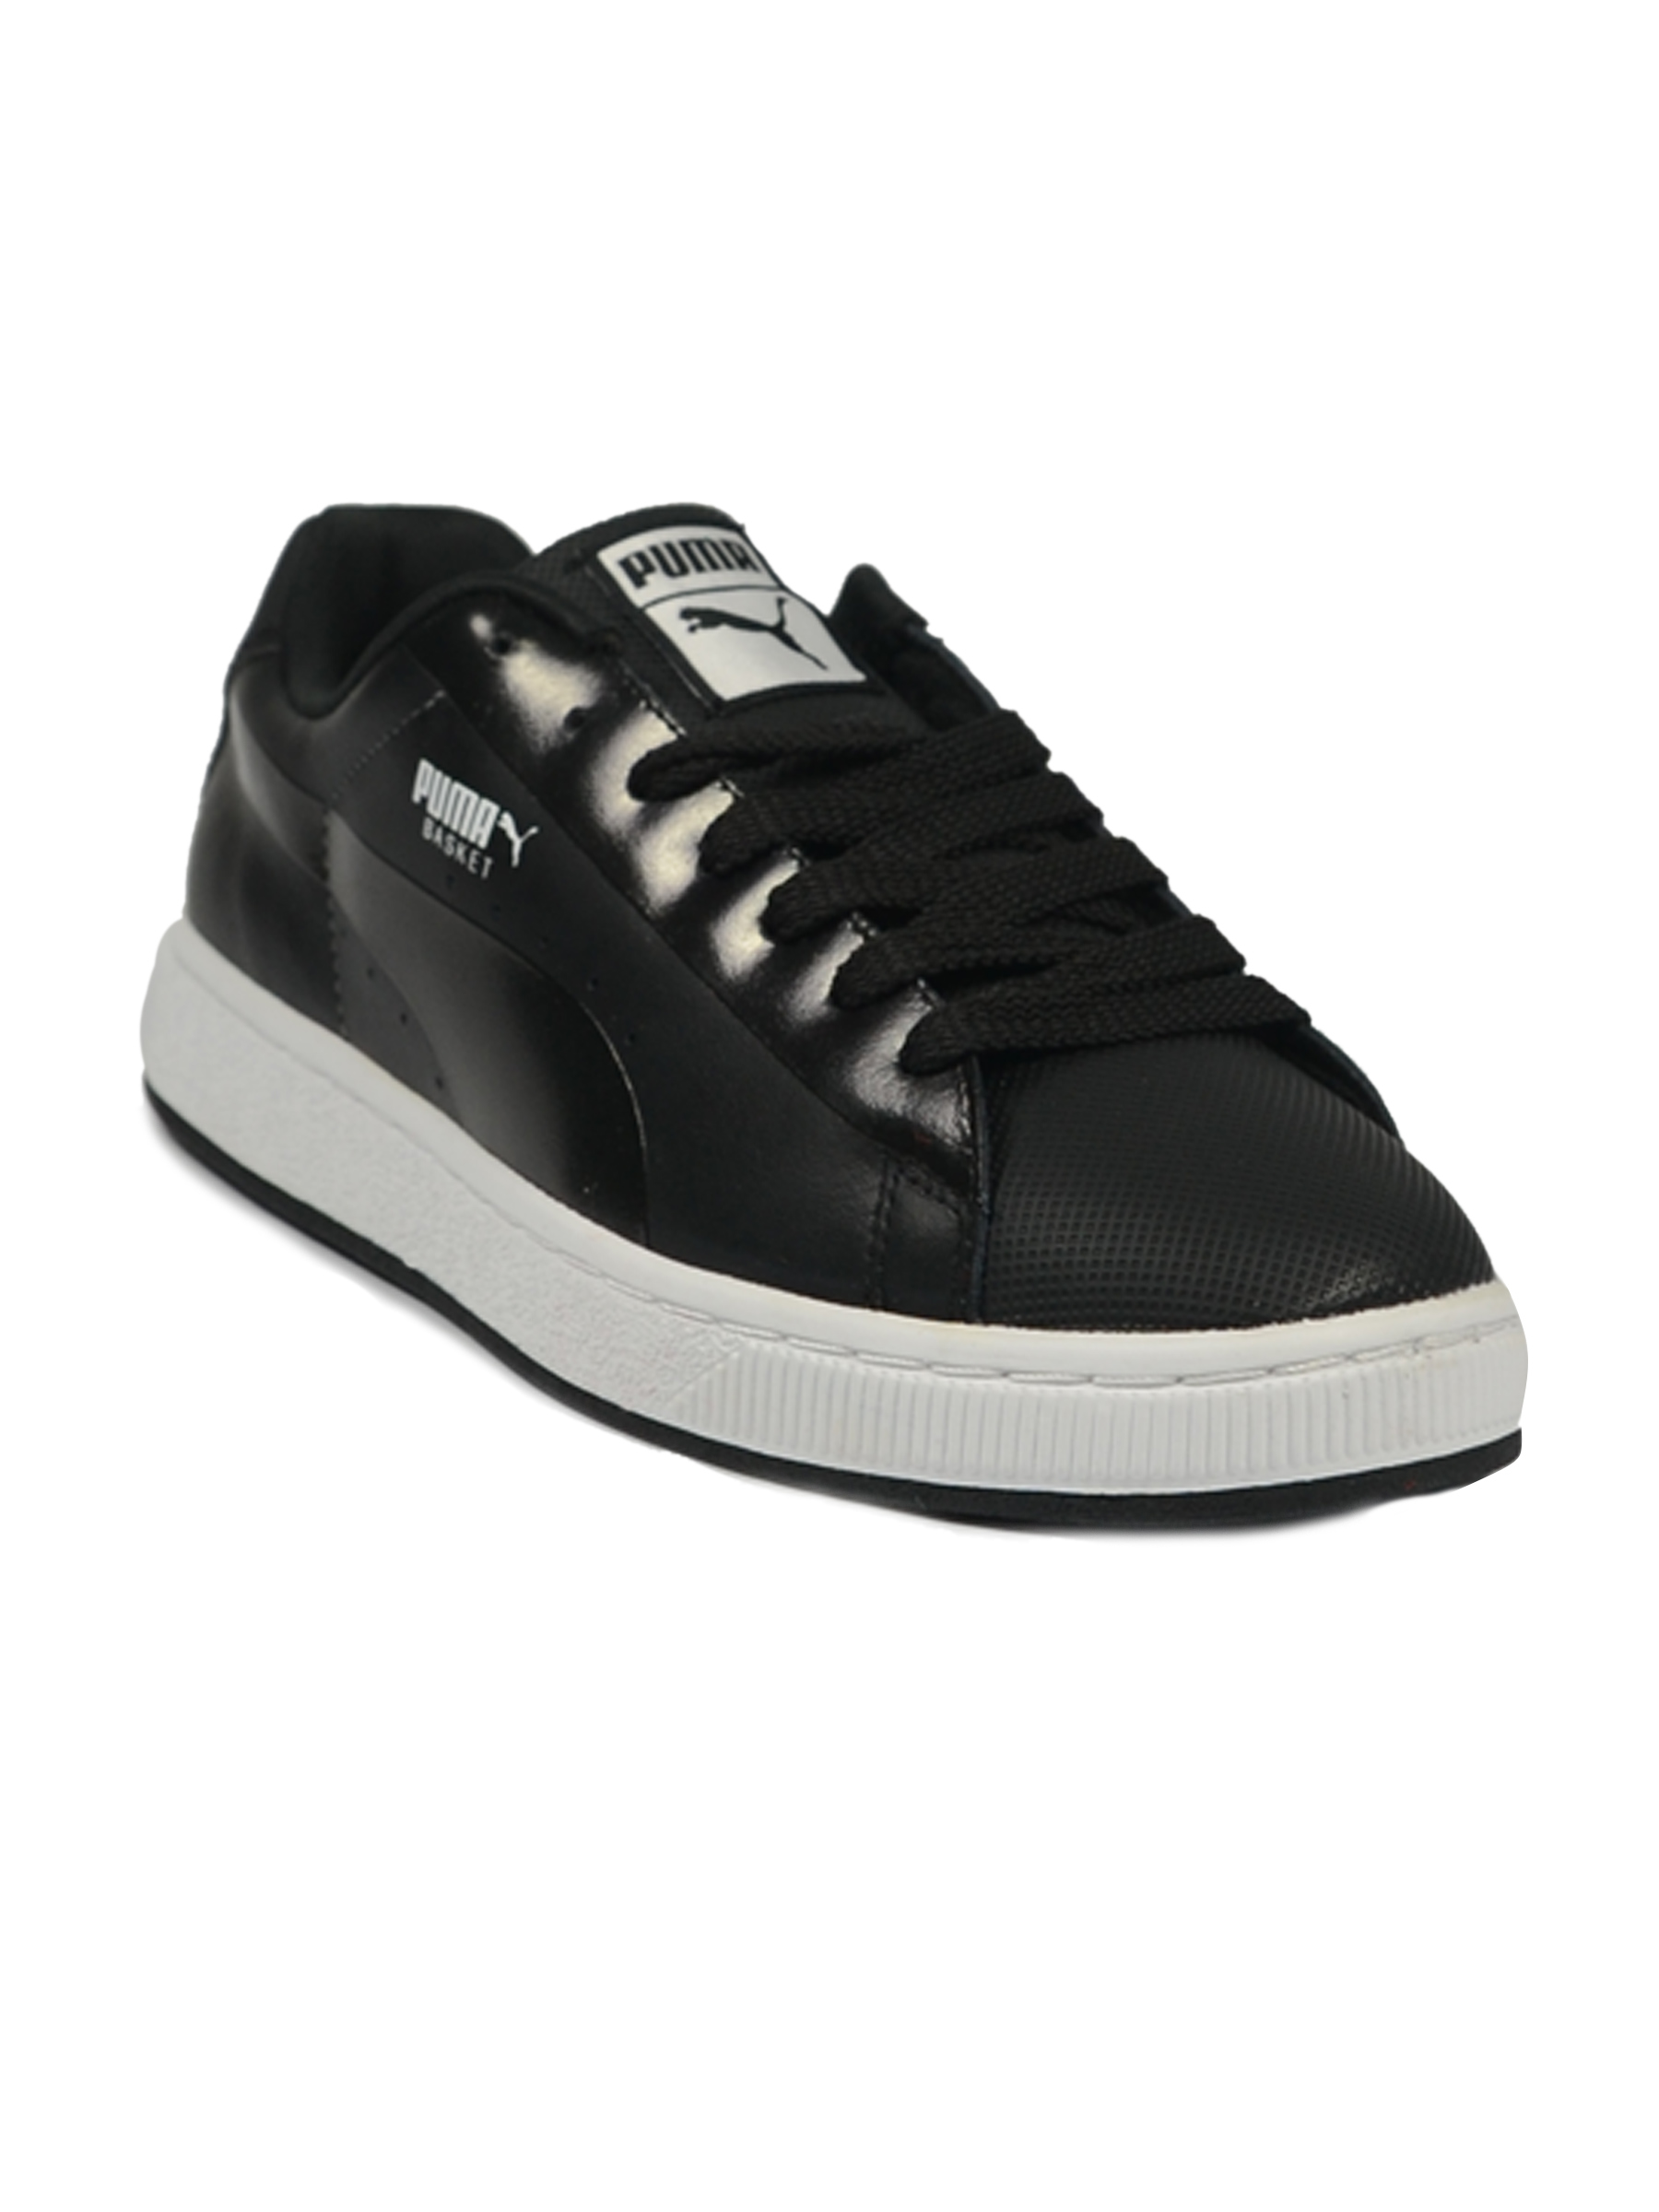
Puma Men's Basket II Clean Black White Shoe
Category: Footwear / Shoes / Casual Shoes
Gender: Men
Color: Black
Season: Fall 2011
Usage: Casual